Hawks Nest, West Virginia

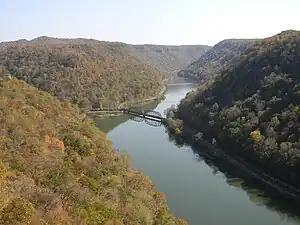
A scenic view of the New River Valley from Lover's Leap, in Hawk's Nest State Park, Ansted, West Virginia

Hawk's Nest, the site of Hawks Nest State Park, is a peak on Gauley Mountain in Ansted, West Virginia, United States. The cliffs at this point rise 585 ft (178 m) above the New River. Located on the James River and Kanawha Turnpike (the road that served as an extension of the canal across what is now West Virginia), many early travelers on this road stopped to see the view of the river below. In modern times, the Midland Trail carries U.S. Route 60 through the same general route. Ample parking at the overlook in the state park provides tourists with free access to the views. English writer Harriet Martineau, who passed through the area in the 1830s, found the view at Hawk's Nest nearly as moving as Niagara Falls. Martineau also reported the legend that John Marshall, as a surveyor in his youth, had been its first white discoverer.